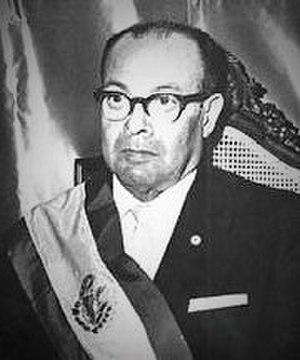
Eusebio Rodolfo Cordón Cea est président par intérim du Salvador entre le 25 janvier et le 1ᵉʳ juillet 1962.